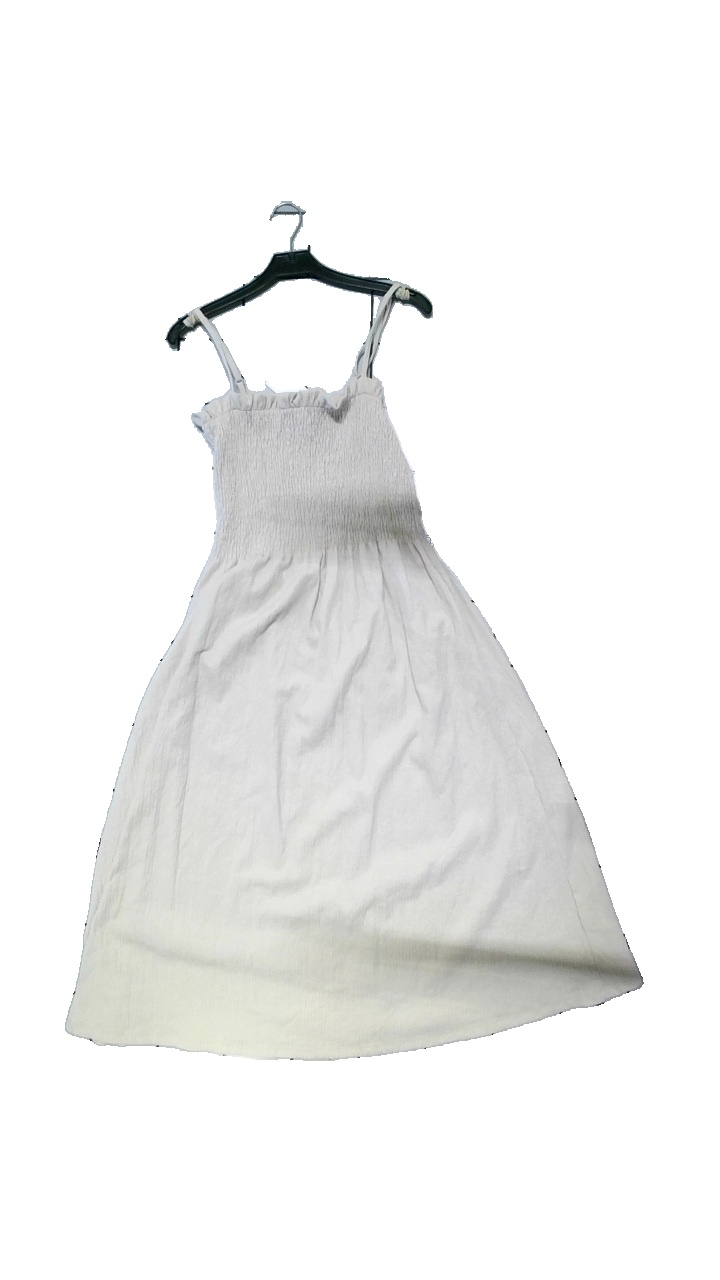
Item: Dress (Ladies)
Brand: H&m
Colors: Beige
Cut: Long, Loose
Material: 99% polyester, 1% elastane
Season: Summer
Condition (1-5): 5
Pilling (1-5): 4
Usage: Reuse
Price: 50-100